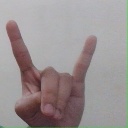
अक्षर: श